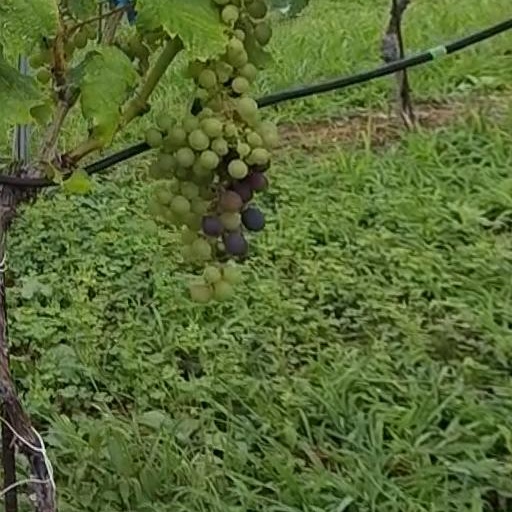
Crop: grape